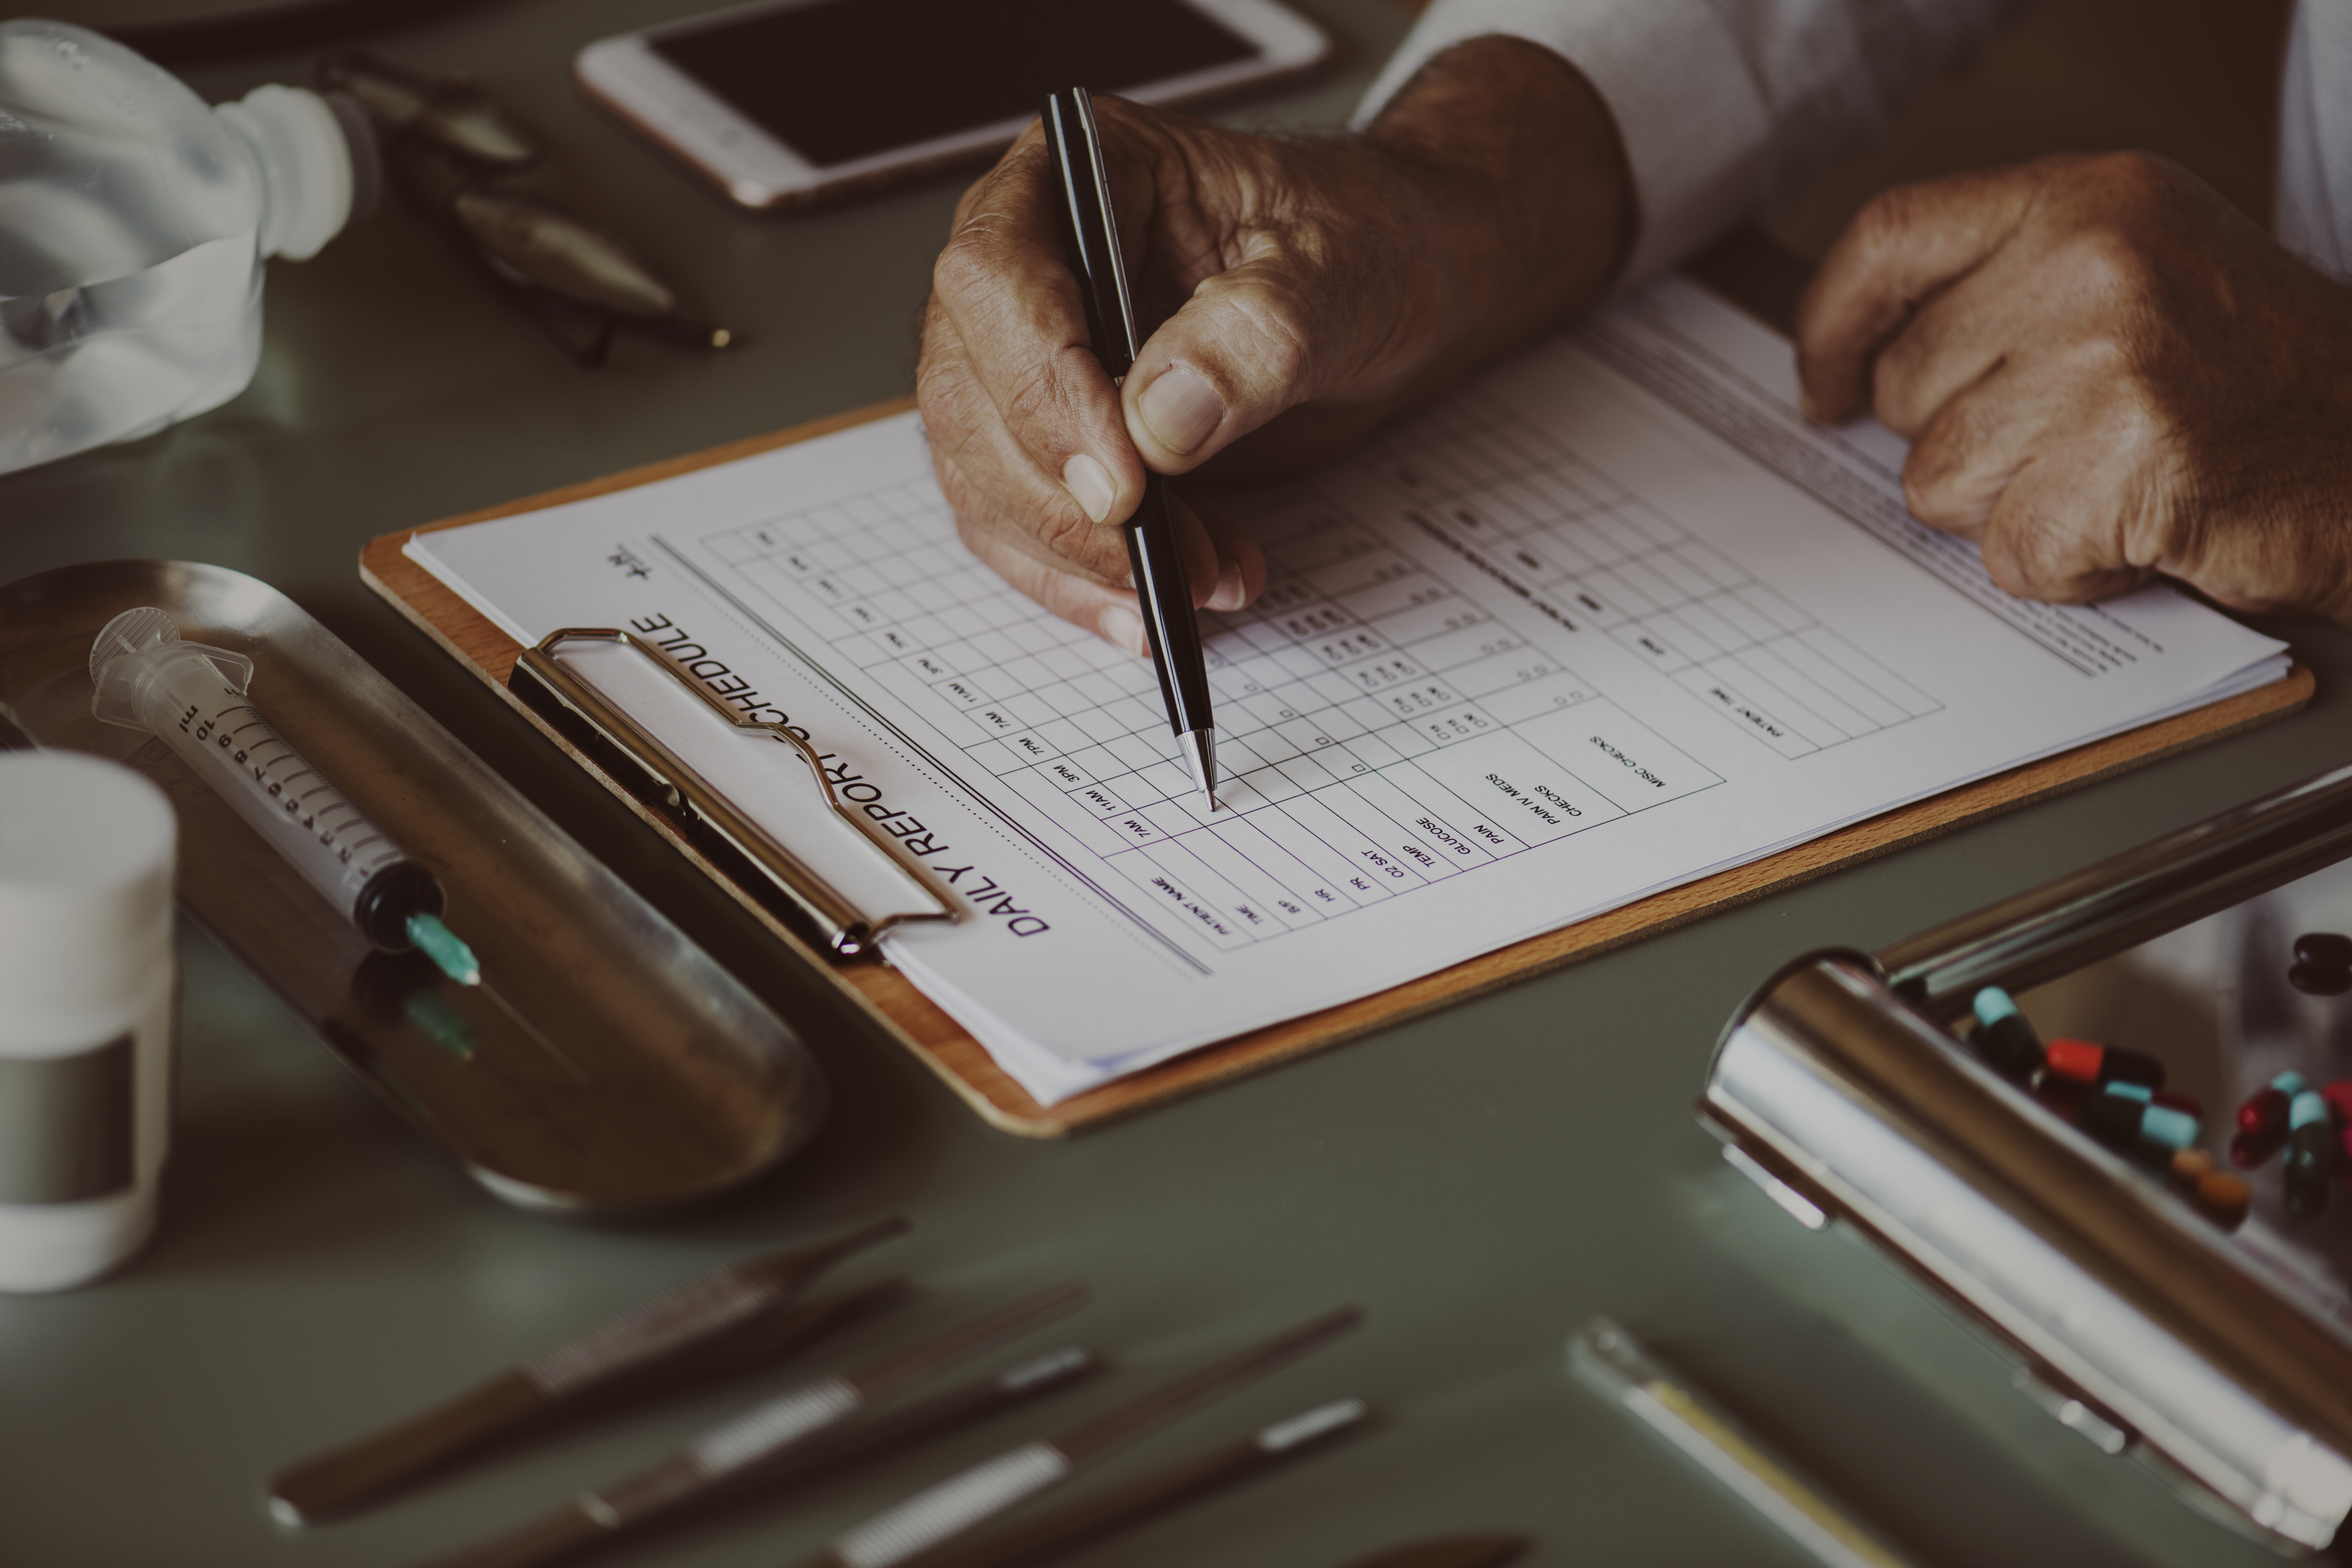
america, american, application, care, caucasian, cc0, checking, checklist, clinic, closeup, creative common 0, creative commons 0, daily report, data, diagnosis, doctor, english, european, form, german, hand, health, healthcare, healthy, hospital, illness, information, medical, medical care, medication, medicine, nurse, paper, patient, pen, person, report, russian, schedule, sickness, symptom, tick, treatment, wellbeing, wellness, westerner, white, working, writing, material, font, finger